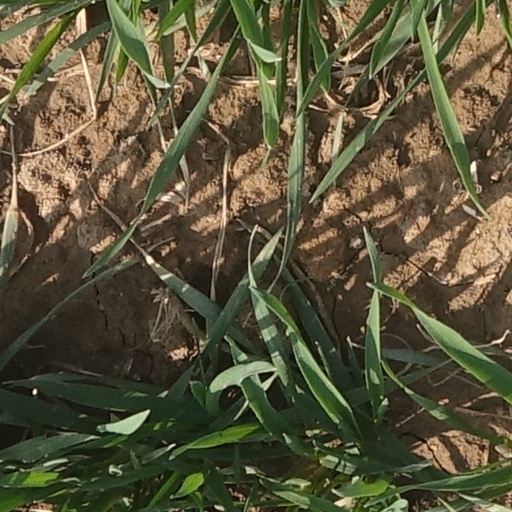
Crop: wheat